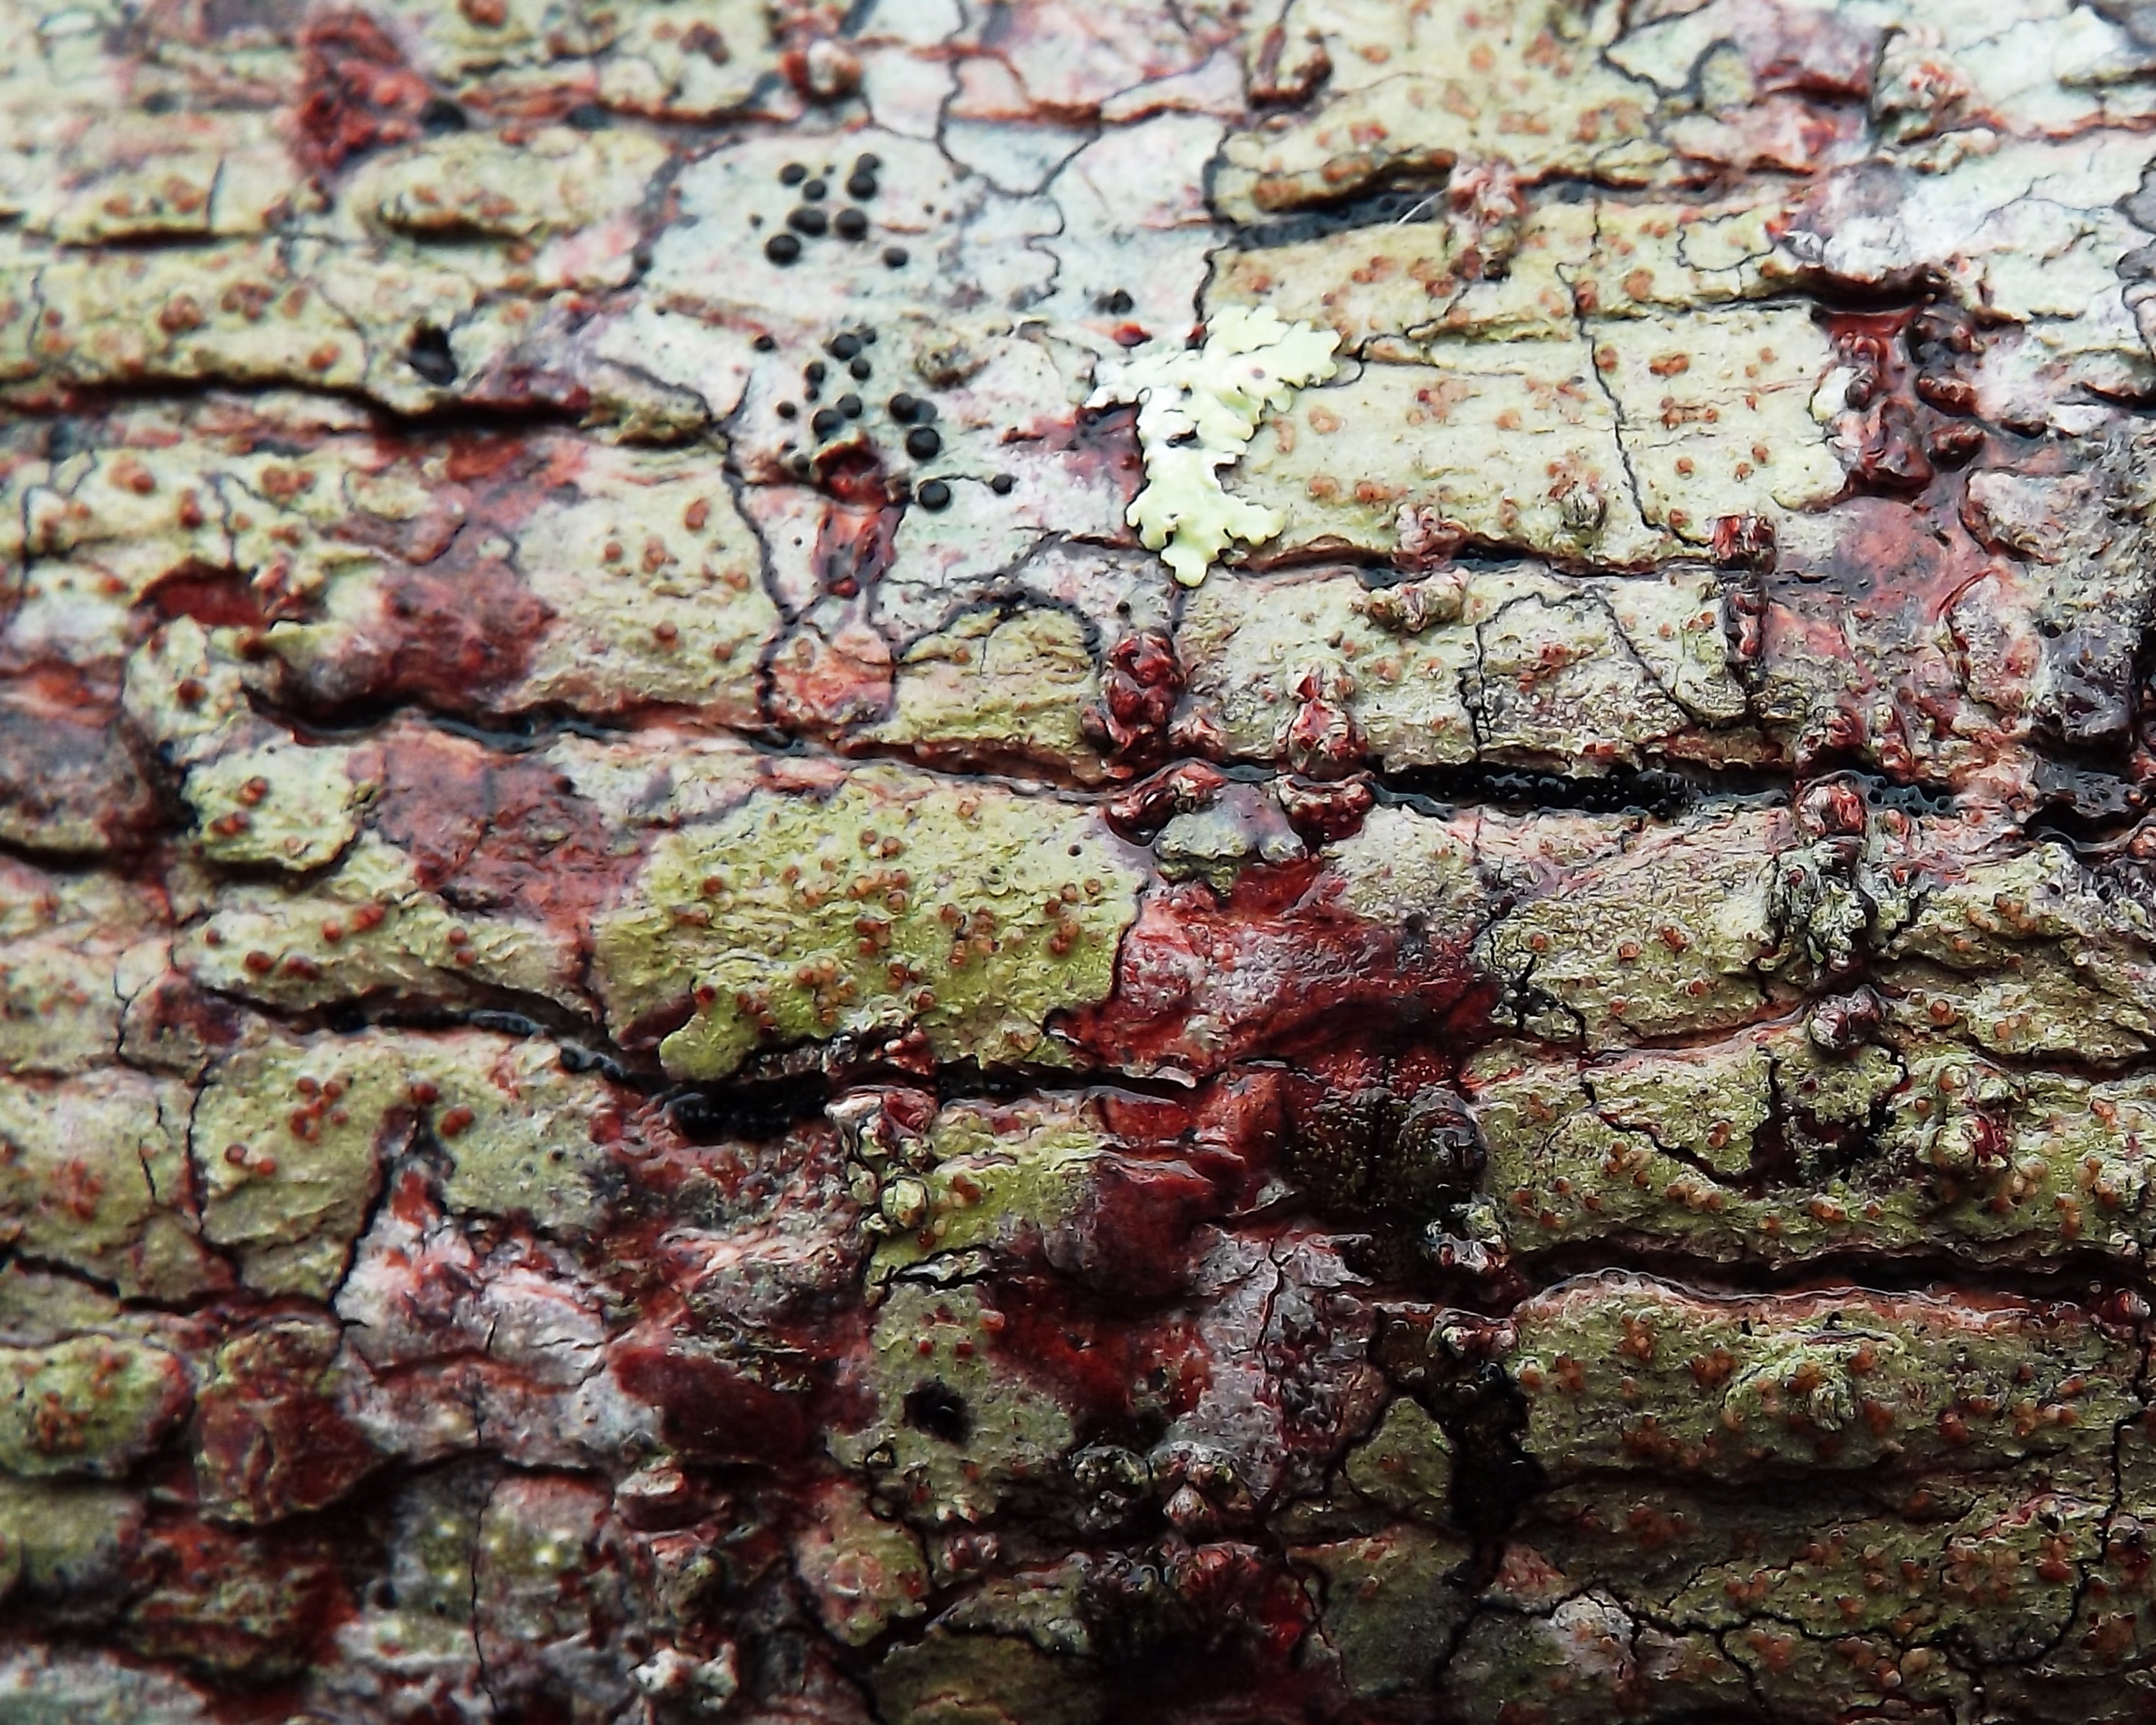
tree, nature, rock, branch, plant, wood, grain, texture, leaf, flower, trunk, bark, environment, pattern, natural, autumn, soil, rough, flora, season, material, geology, design, decorative, timber, flooring, woody plant